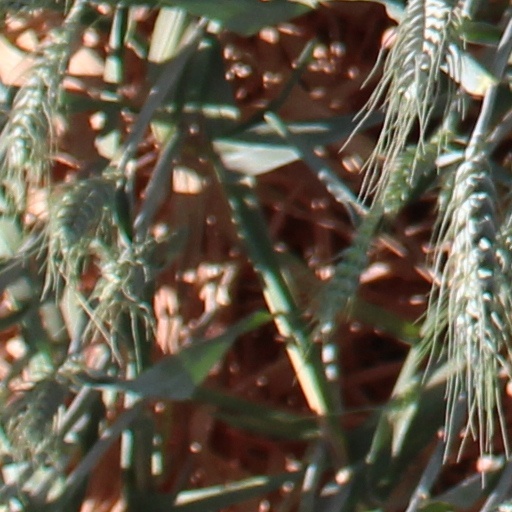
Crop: wheat